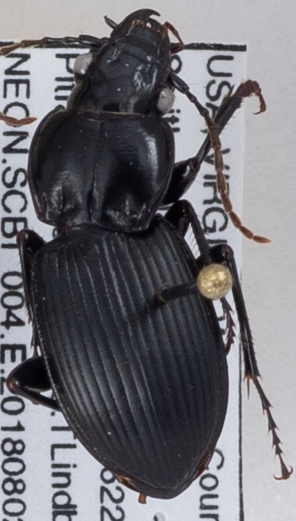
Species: Cyclotrachelus sigillatus
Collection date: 2018-08-02
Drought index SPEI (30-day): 2.09
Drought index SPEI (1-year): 2.01
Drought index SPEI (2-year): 1.386